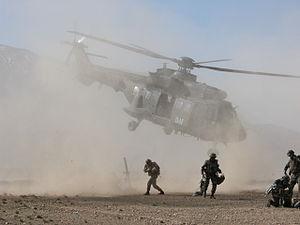
Cougar de l'armée espagnole avec des légionnaires du 2e Régiment étranger d'infanterie en Afghanistan en 2005.
Les forces de l'armée française interviennent dans la guerre d'Afghanistan depuis fin 2001 dans deux opérations internationales distinctes : la force internationale d'assistance et de sécurité sous commandement de l'OTAN, et l'opération Enduring Freedom sous commandement américain. En 2010, elle est quatrième contributrice de la coalition. Les forces combattantes sont retirées fin 2012.